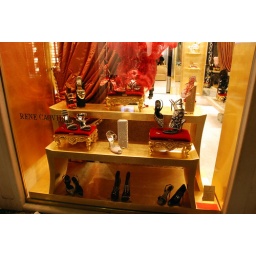
Display window of a very upscale shoe boutique in the San Marco section of Venice.